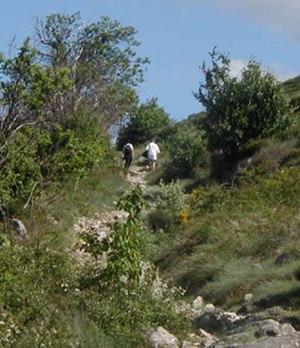
Le chemin de Régordane, dit encore chemin de Saint-Gilles, aujourd'hui GR 700, est le tronçon cévenol de la route qui reliait l’Île-de-France au Bas Languedoc et à la Méditerranée avant que la vallée du Rhône ne s'ouvre, politiquement parlant, vers le XIVᵉ siècle. Il coupe par le col de Villefort entre le Mont Lozère à l'ouest et le Mas de l'Aire à l'est.